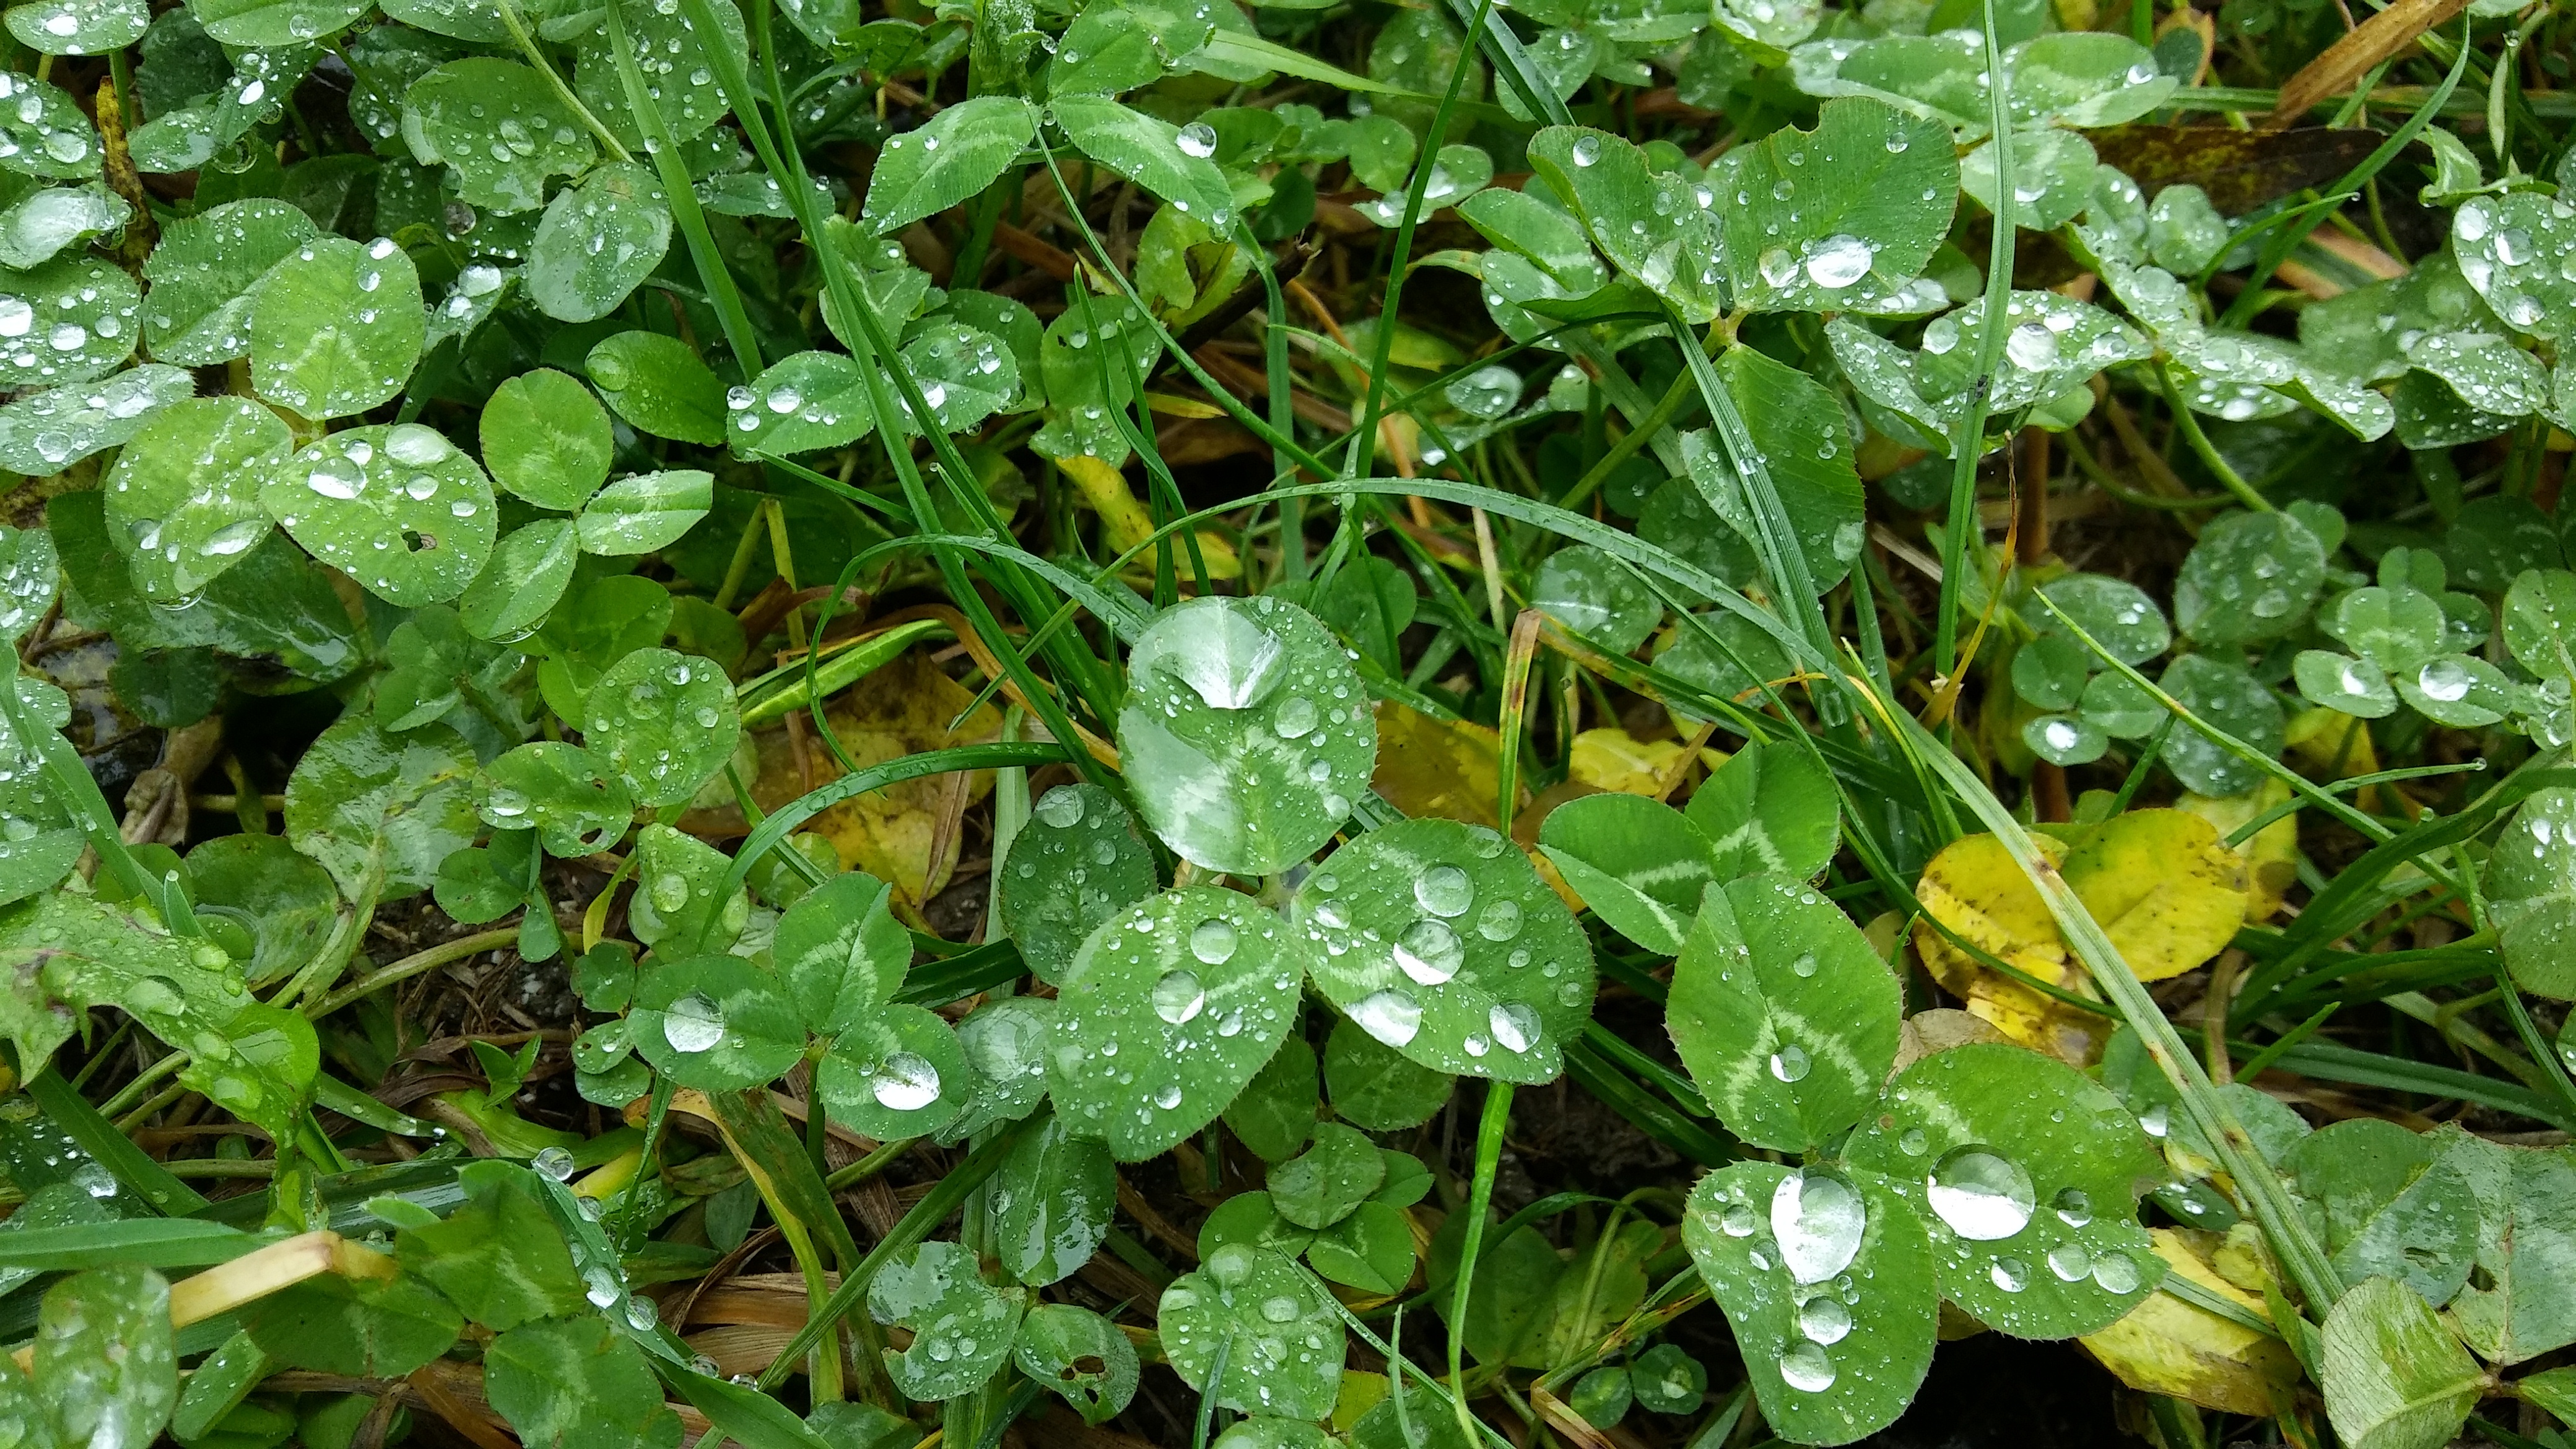
plant, lawn, meadow, rain, leaf, flower, green, herb, produce, clover, leaves, shrub, drops, flowering plant, annual plant, land plant, centella